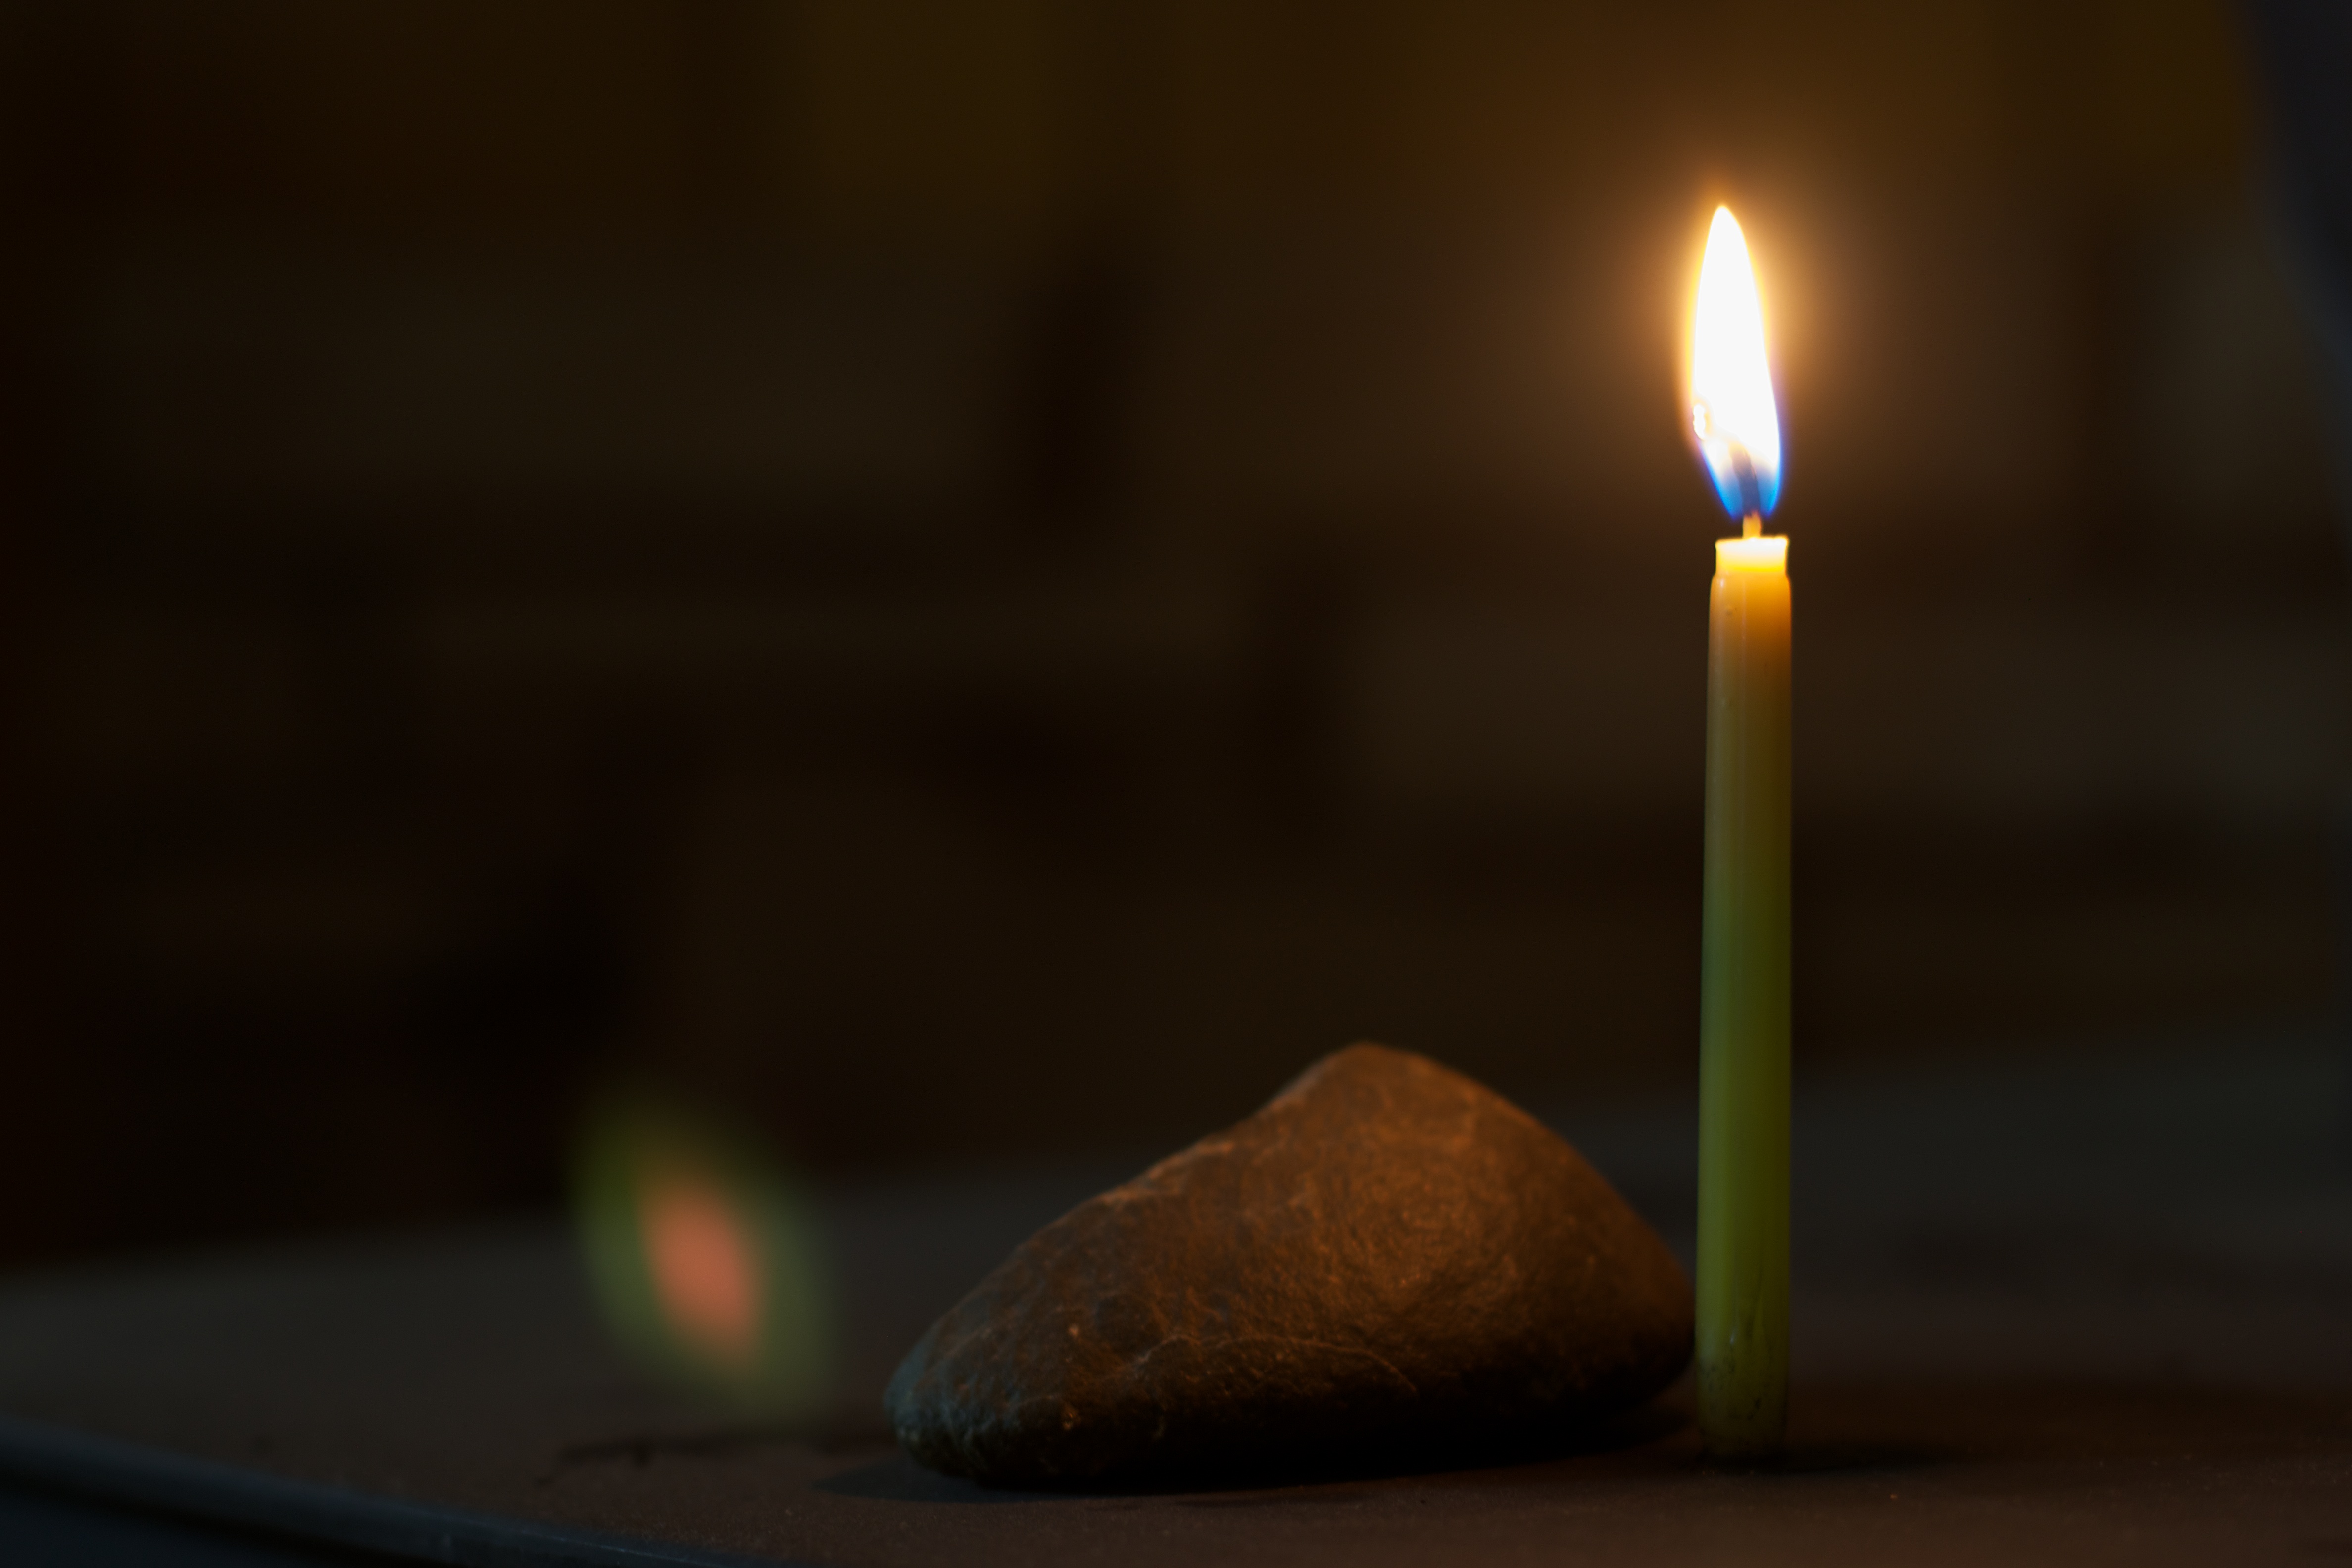
light, morning, darkness, candle, lighting, match, macro photography, still life photography